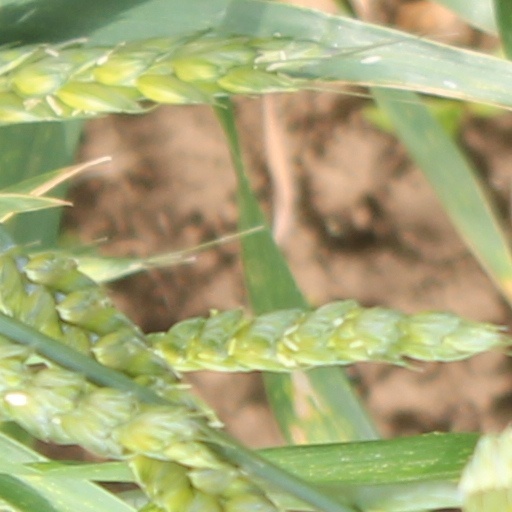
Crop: wheat